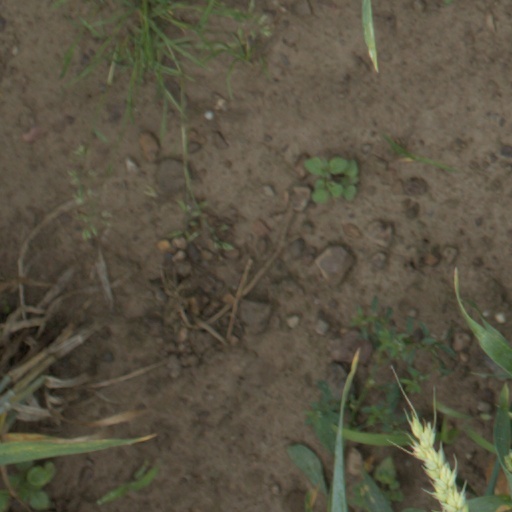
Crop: wheat